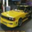
Label: automobile